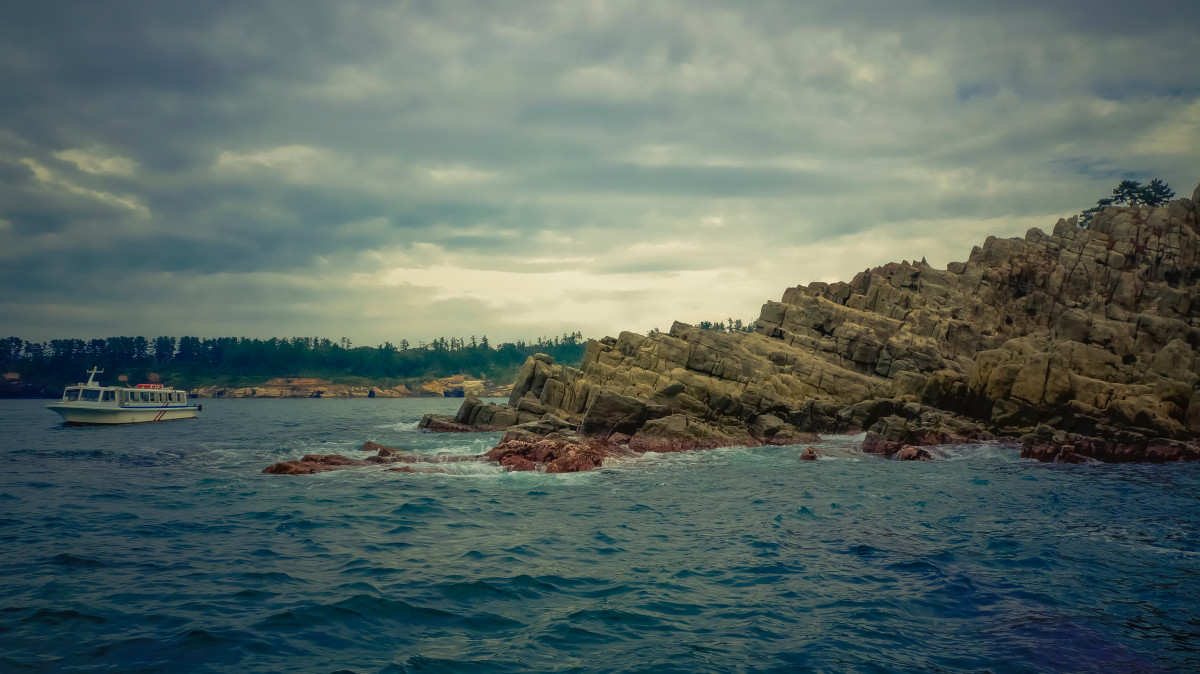
Tags: sea, coast, ocean, horizon, cloud, sky, shore, wave, dusk, cove, vehicle, bay, island, body of water, cape